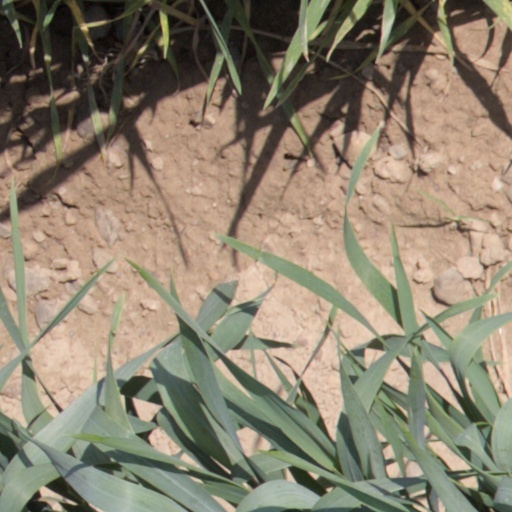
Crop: wheat